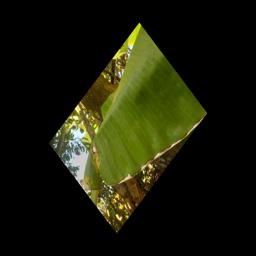
Label: MALBHOG LEAF